Friedrich Jeckeln

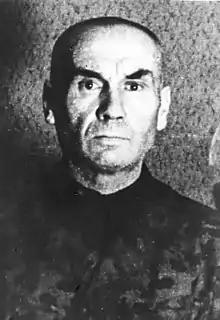
Jeckeln in Soviet custody

After the Second World War began, Jeckeln was transferred to the Waffen-SS. As was the practice in the SS, Jeckeln took a lower rank from his "Allgemeine-SS" position and served as a battalion commander in Regiment 2 of the 3rd SS Panzer Division Totenkopf. He participated in the Battle of France between May and June 1940, and developed a friendship with the divisional commander, Theodor Eicke. On 9 July 1940, after completing his military deployment, he was transferred to Düsseldorf as the commander of "Oberabschnitt West" and the HSSPF "West" in "Wehrkreis" VI.